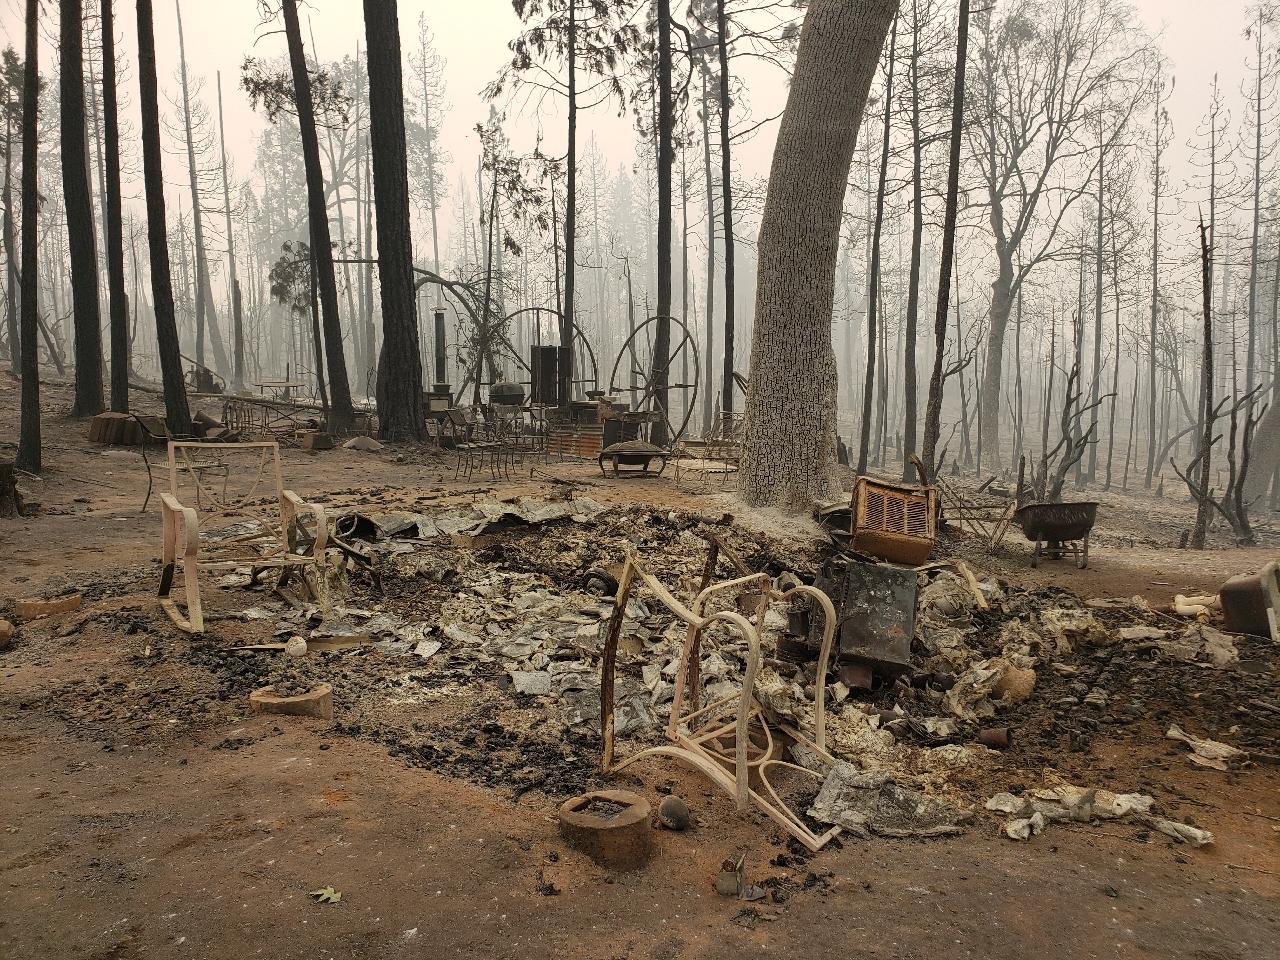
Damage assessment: destroyed